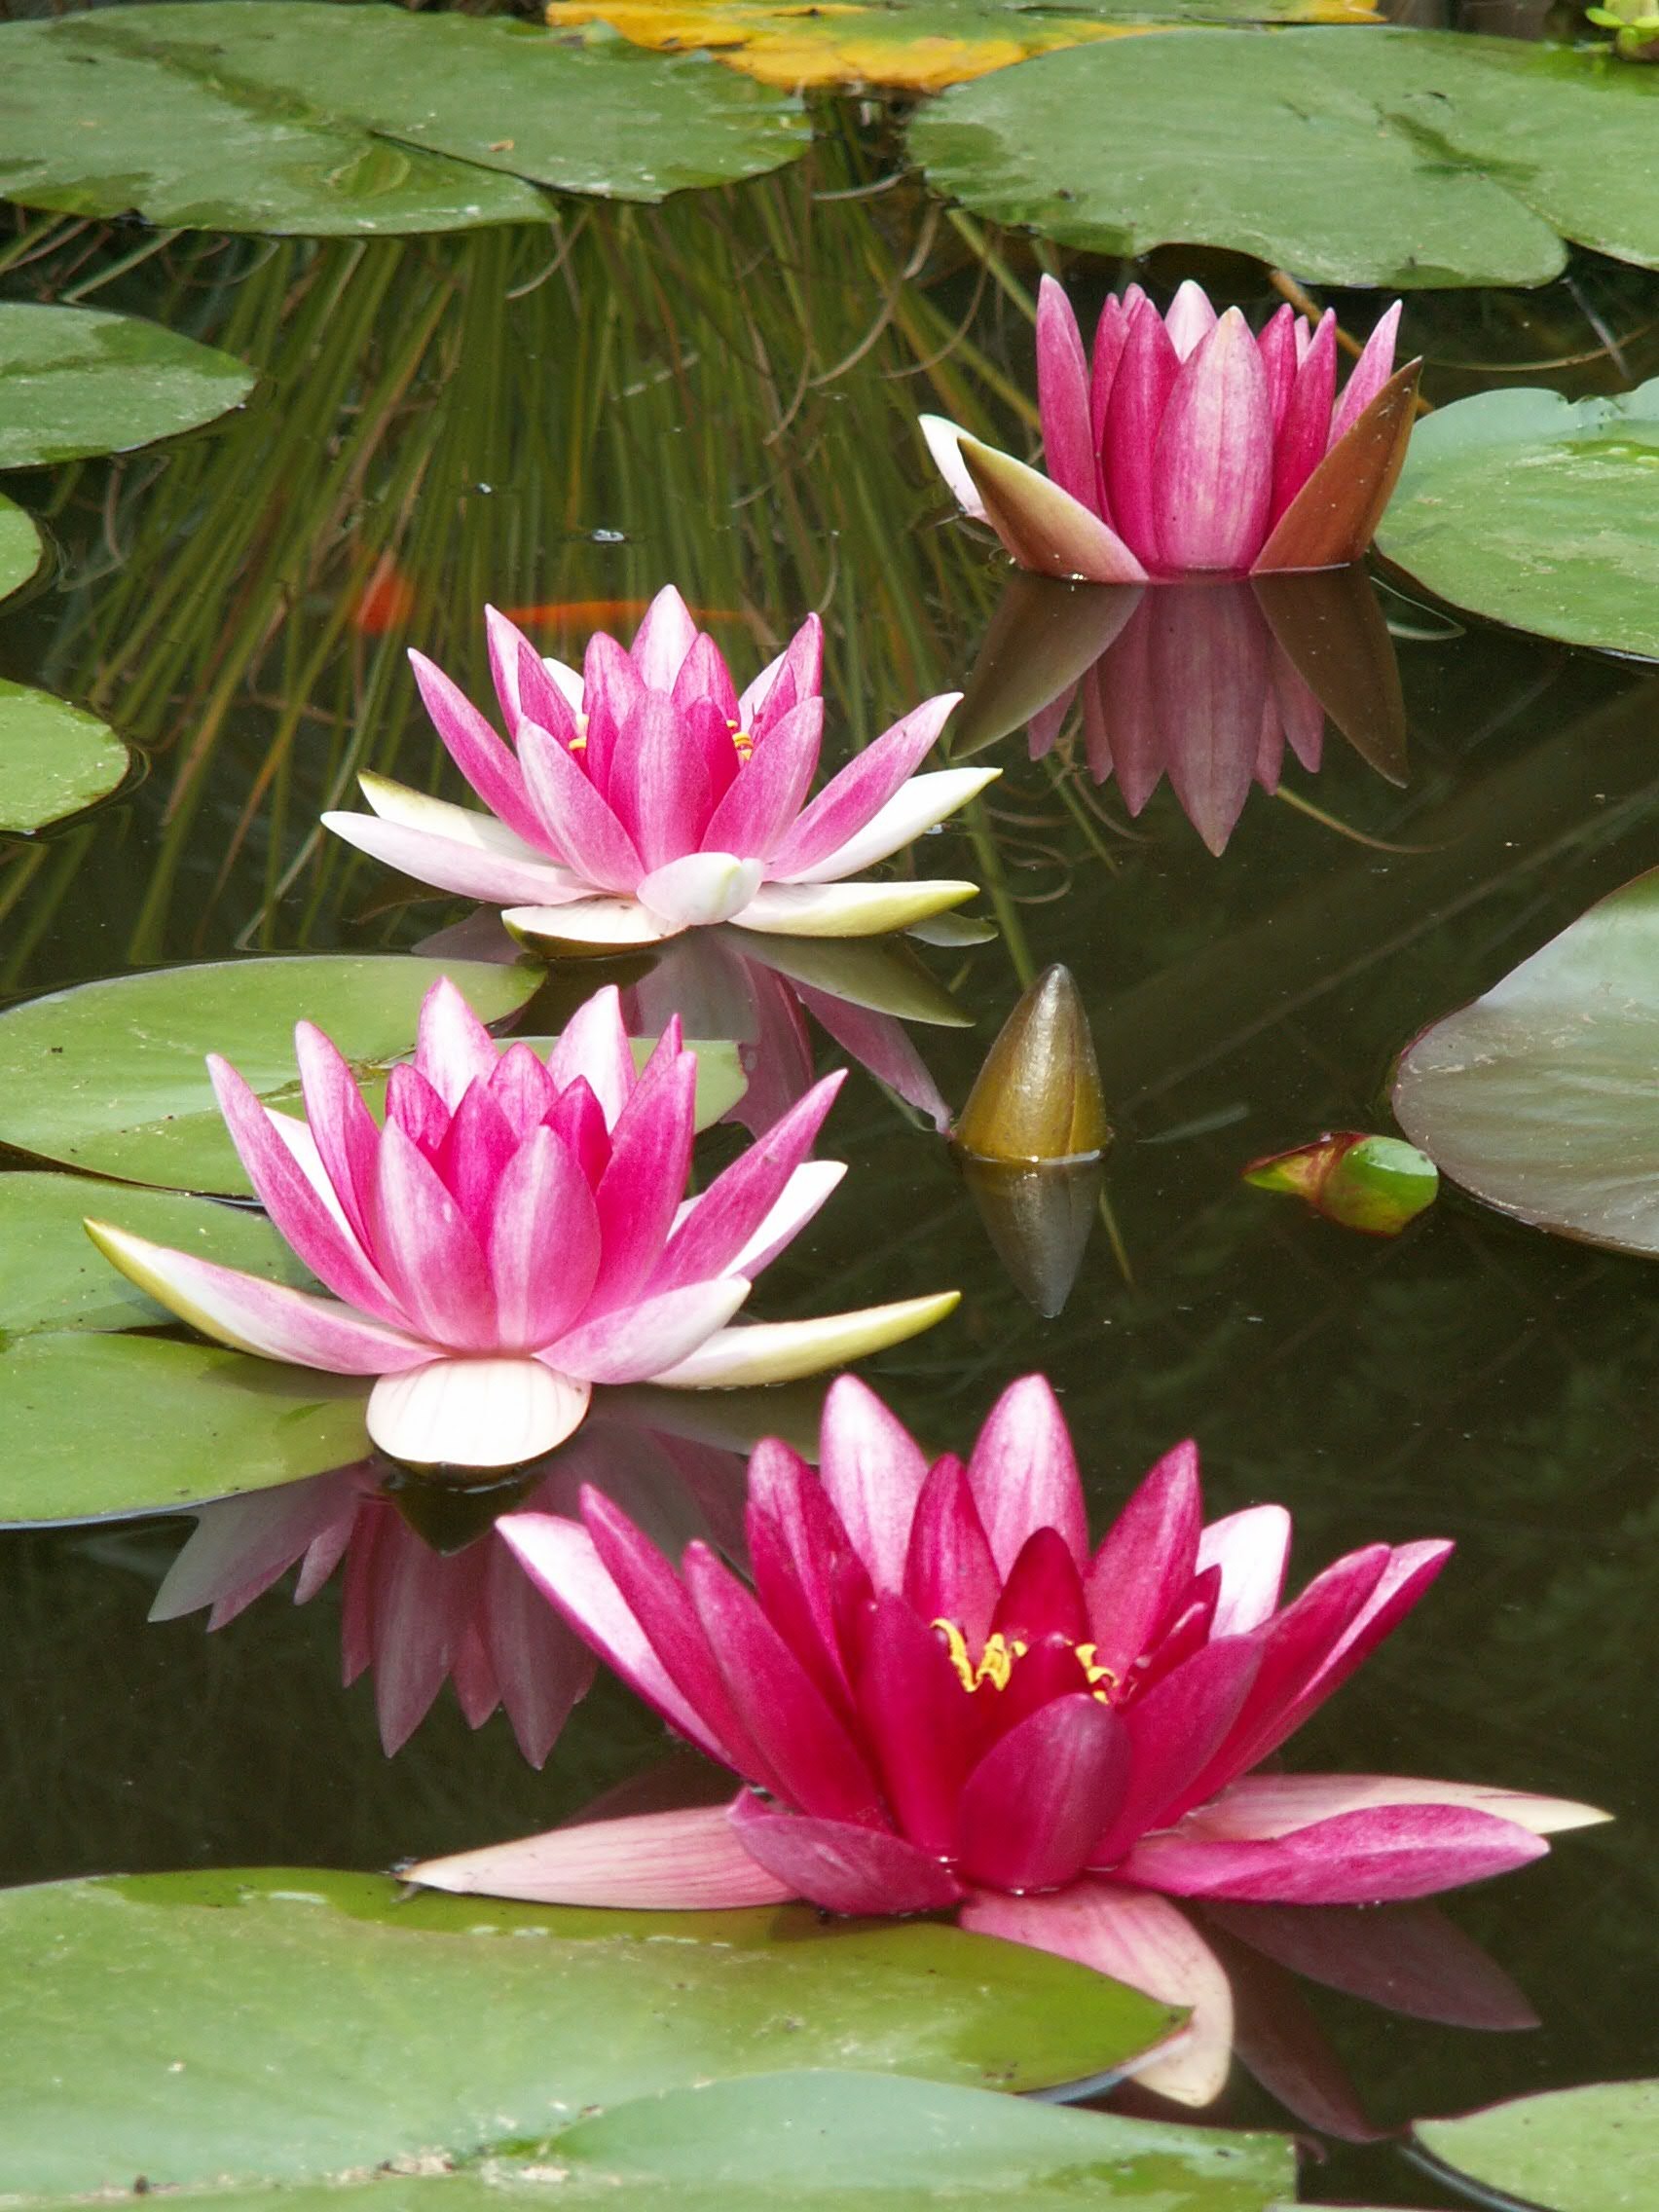
water, plant, leaf, flower, petal, pond, spring, pink, sacred lotus, aquatic plant, flora, water lily, wildflower, lotus, flowering plant, annual plant, plant stem, lotus family, proteales